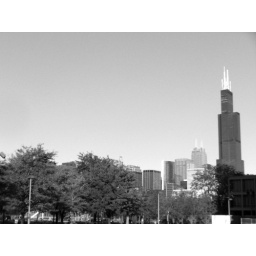
city in black and white